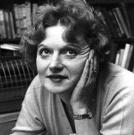
Age: 41